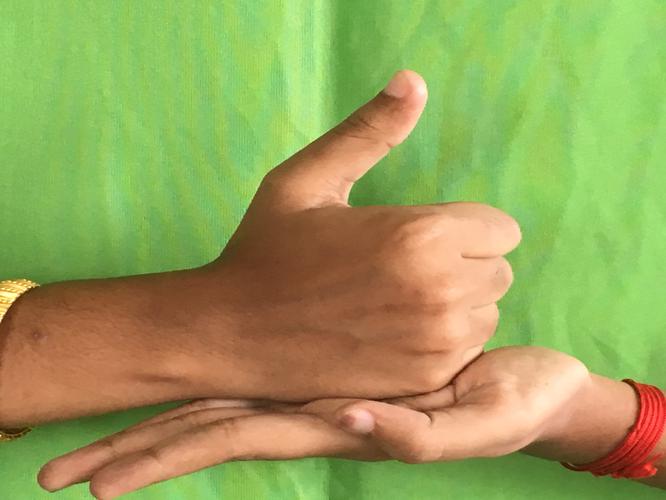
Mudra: Shivalinga
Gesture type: double_hand